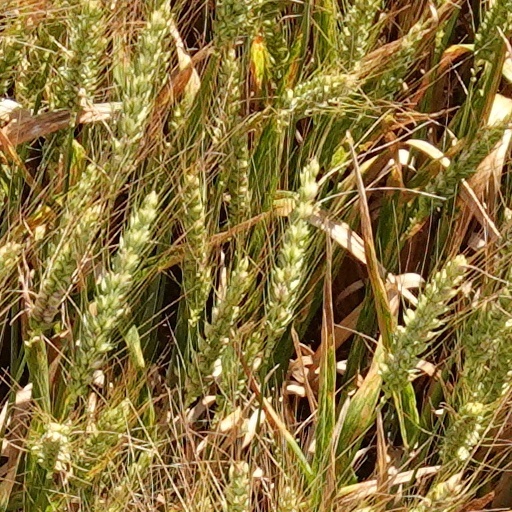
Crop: wheat